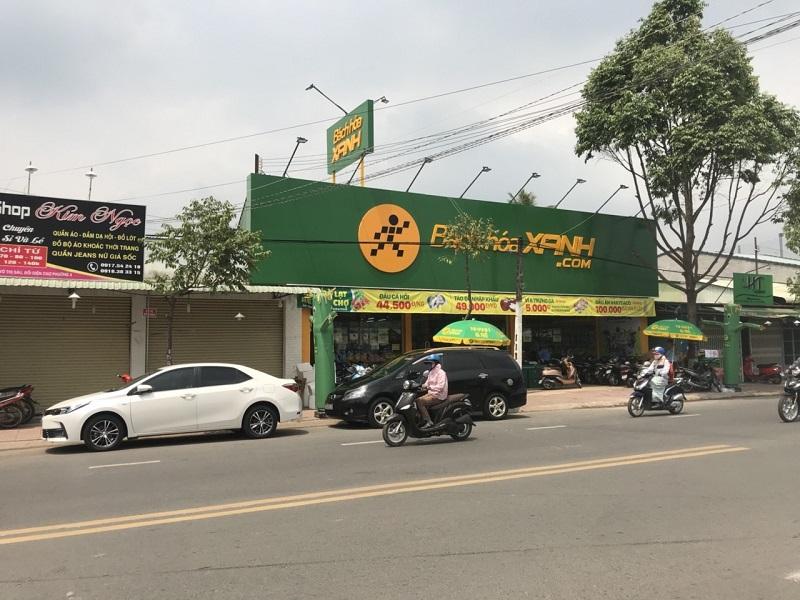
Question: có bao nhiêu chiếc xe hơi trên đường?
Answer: có hai chiếc xe hơi trên đường